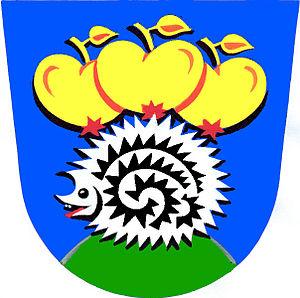
Ježkovice est une commune du district de Vyškov, dans la région de Moravie-du-Sud, en République tchèque. Sa population s'élevait à 383 habitants en 2019.